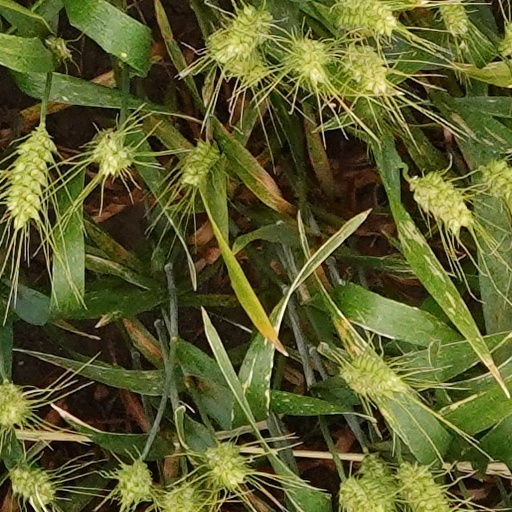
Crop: wheat